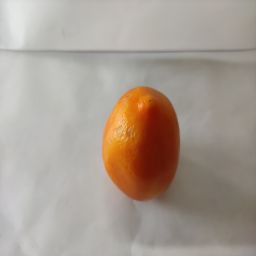
Crop: Tomato
Quality: Ripe